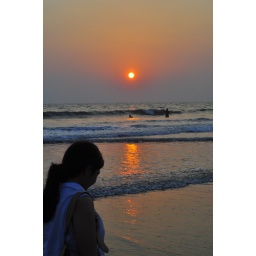
Sunset at Morjim Beach Goa. Priyanka walking in the water and reflecting